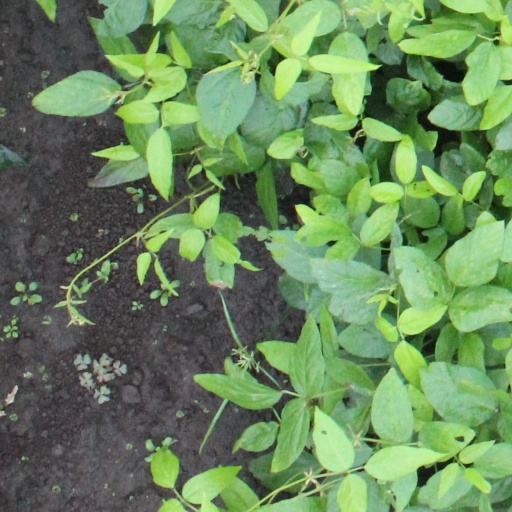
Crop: soybean